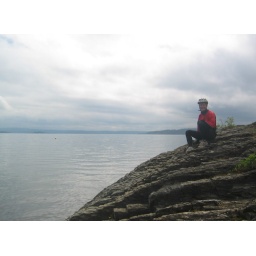
Lunch time by the ocean on some very weird rock formations.